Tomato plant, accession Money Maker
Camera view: horizontal (90 deg, fisheye); turntable rotation: 90 degrees
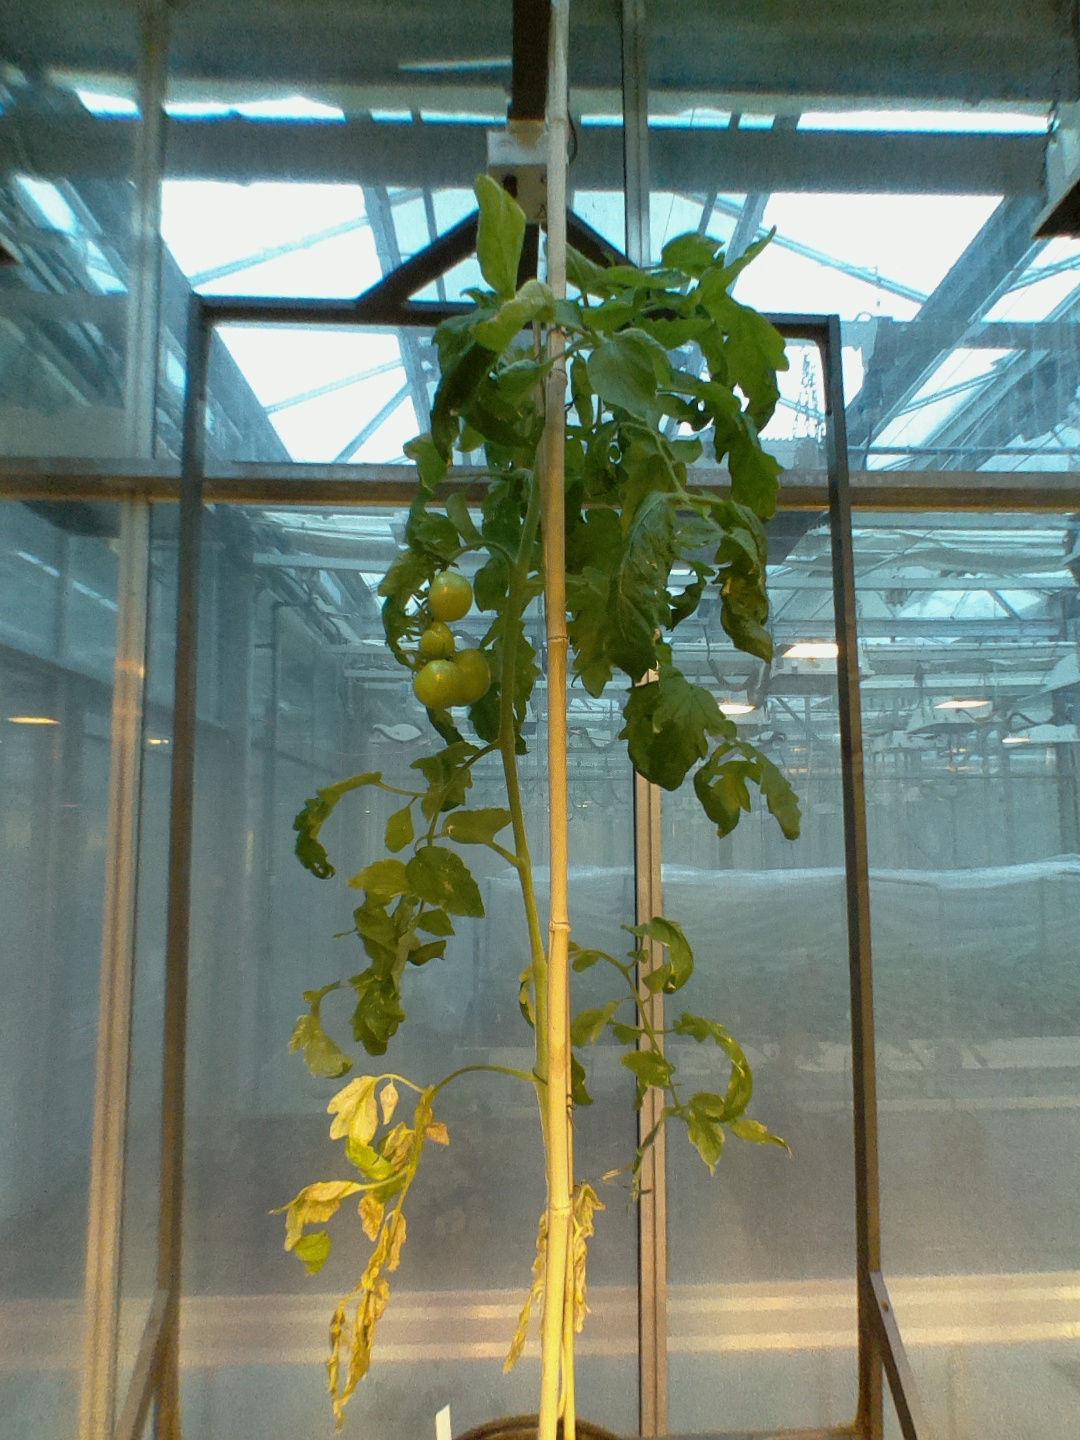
BBCH growth stage 77: 70%-80% of final fruit size